Nico Holthaus

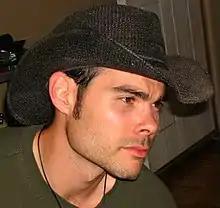
Nicholas "Nico" Holthaus, circa 2010, Phoenix, AZ, USA

Nico Holthaus (born Nicholas Holthaus; August 4, 1971) is an independent American polymath, writer, musician, filmmaker, producer of music, haunted attractions, and documentary and narrative films. He has won critical acclaim as the executive producer of the national "Main St. Inc" series and "Dear America", a documentary that promotes Senator Mike Gravel’s National Initiative for Democracy, featuring Direct democracy proponents such as Ralph Nader, Noam Chomsky, Daniel Ellsberg, Pete Seeger, Max Brooks, production members of the re-imagined "Battlestar Galactica" series, ex-Nirvana bassist and chairman of FairVote Krist Novoselic and Chancellors, Senators, Representatives and other notable public figures around the world.